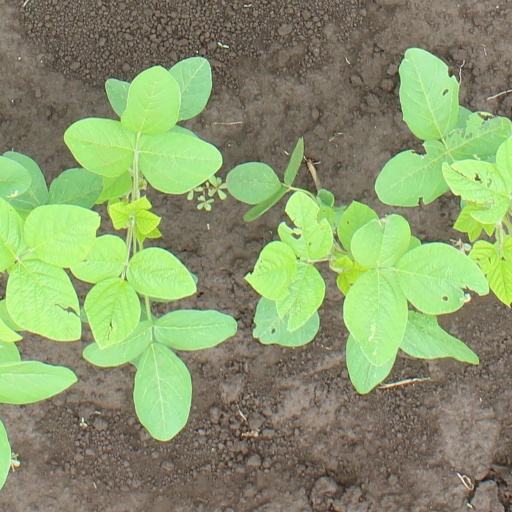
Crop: soybean